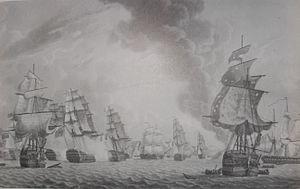
La bataille navale de Groix oppose au large de Groix, le 23 juin 1795, les flottes française et britannique, sans issue marquée. Néanmoins, ce dénouement permit le débarquement des émigrés à Quiberon.